Majapahit

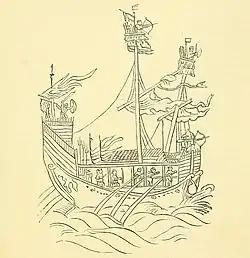
Painting of a 14th-century Yuan junk. Similar ships were sent by the Yuan in their naval armada.

The Chinese historical sources on Majapahit mainly acquired from the chronicles of the Yuan and following Ming dynasty. The Chinese accounts on Majapahit are mainly owed to the Ming admiral Zheng He's reports during his visit to Majapahit between 1405 and 1432. Zheng He's translator Ma Huan wrote a detailed description of Majapahit and where the king of Java lived. The report was composed and collected in "Yingya Shenglan", which provides valuable insight on the culture, customs, and also various social and economic aspects of Java during Majapahit period. The Veritable Records of the Ming Dynasty ("Ming shi-lu") provide supporting evidence for specific events in Majapahit history, such as the Regreg War.